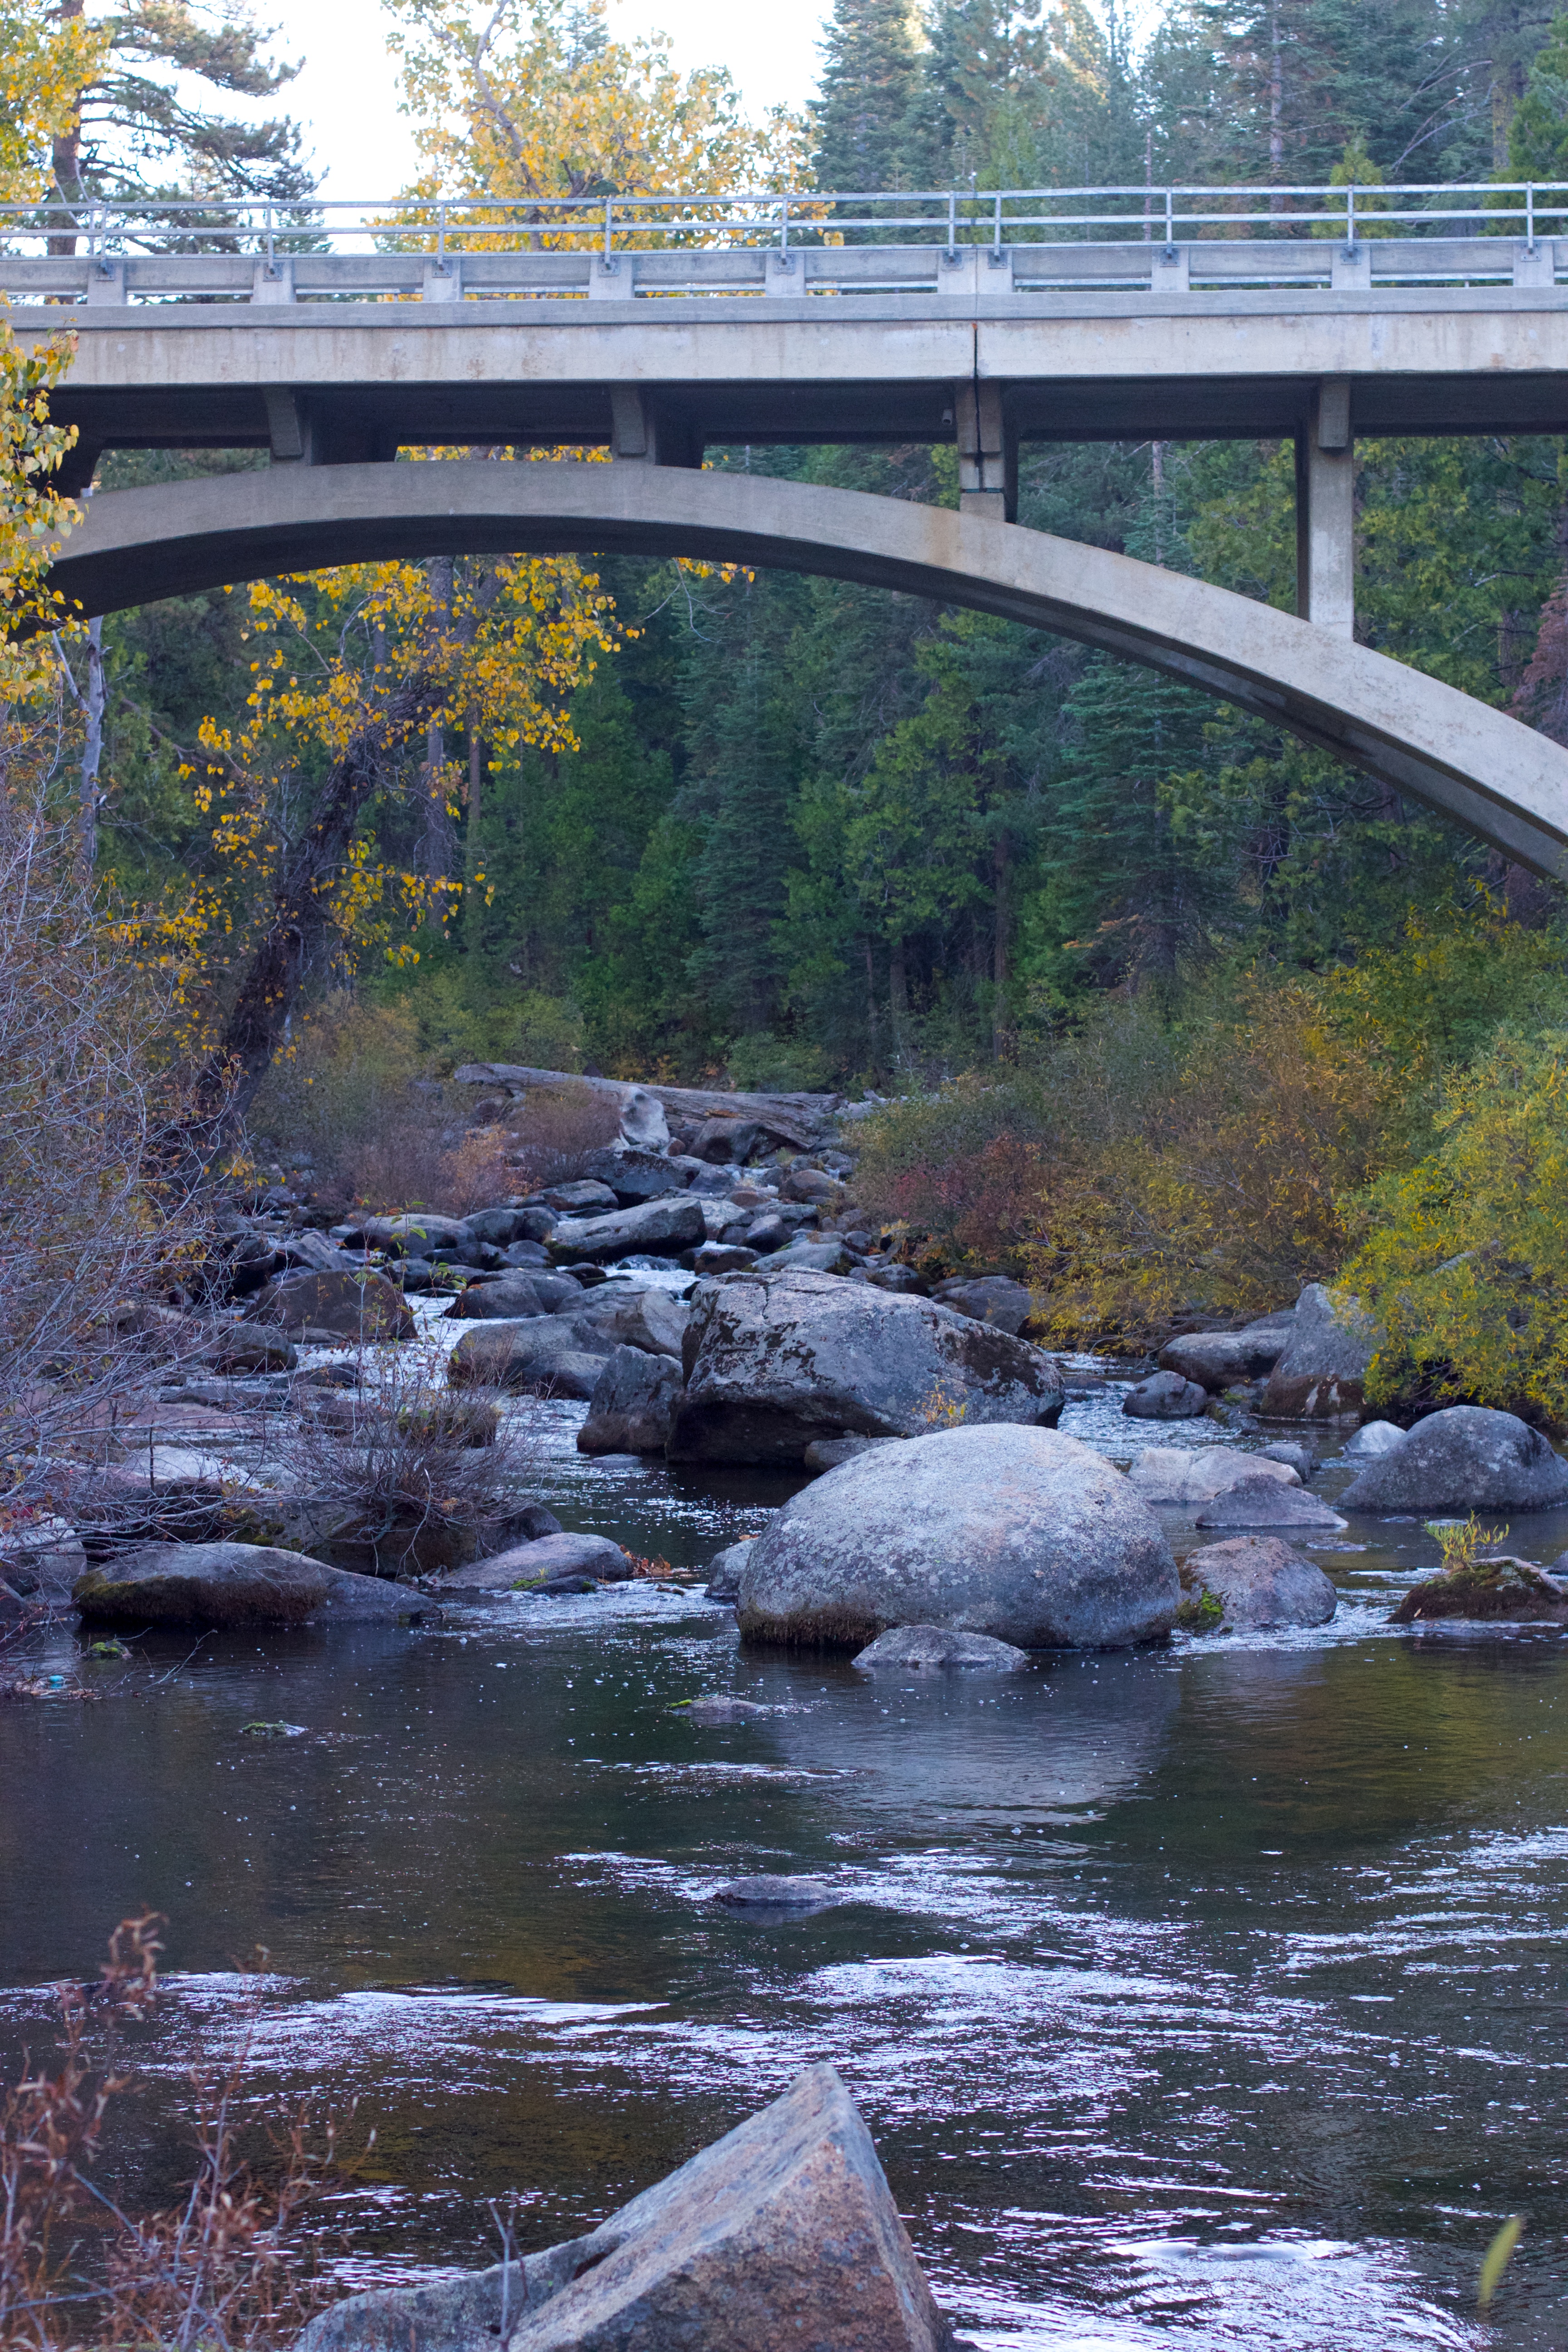
landscape, water, rock, creek, bridge, flower, river, stream, reflection, autumn, rapid, body of water, water feature, watercourse